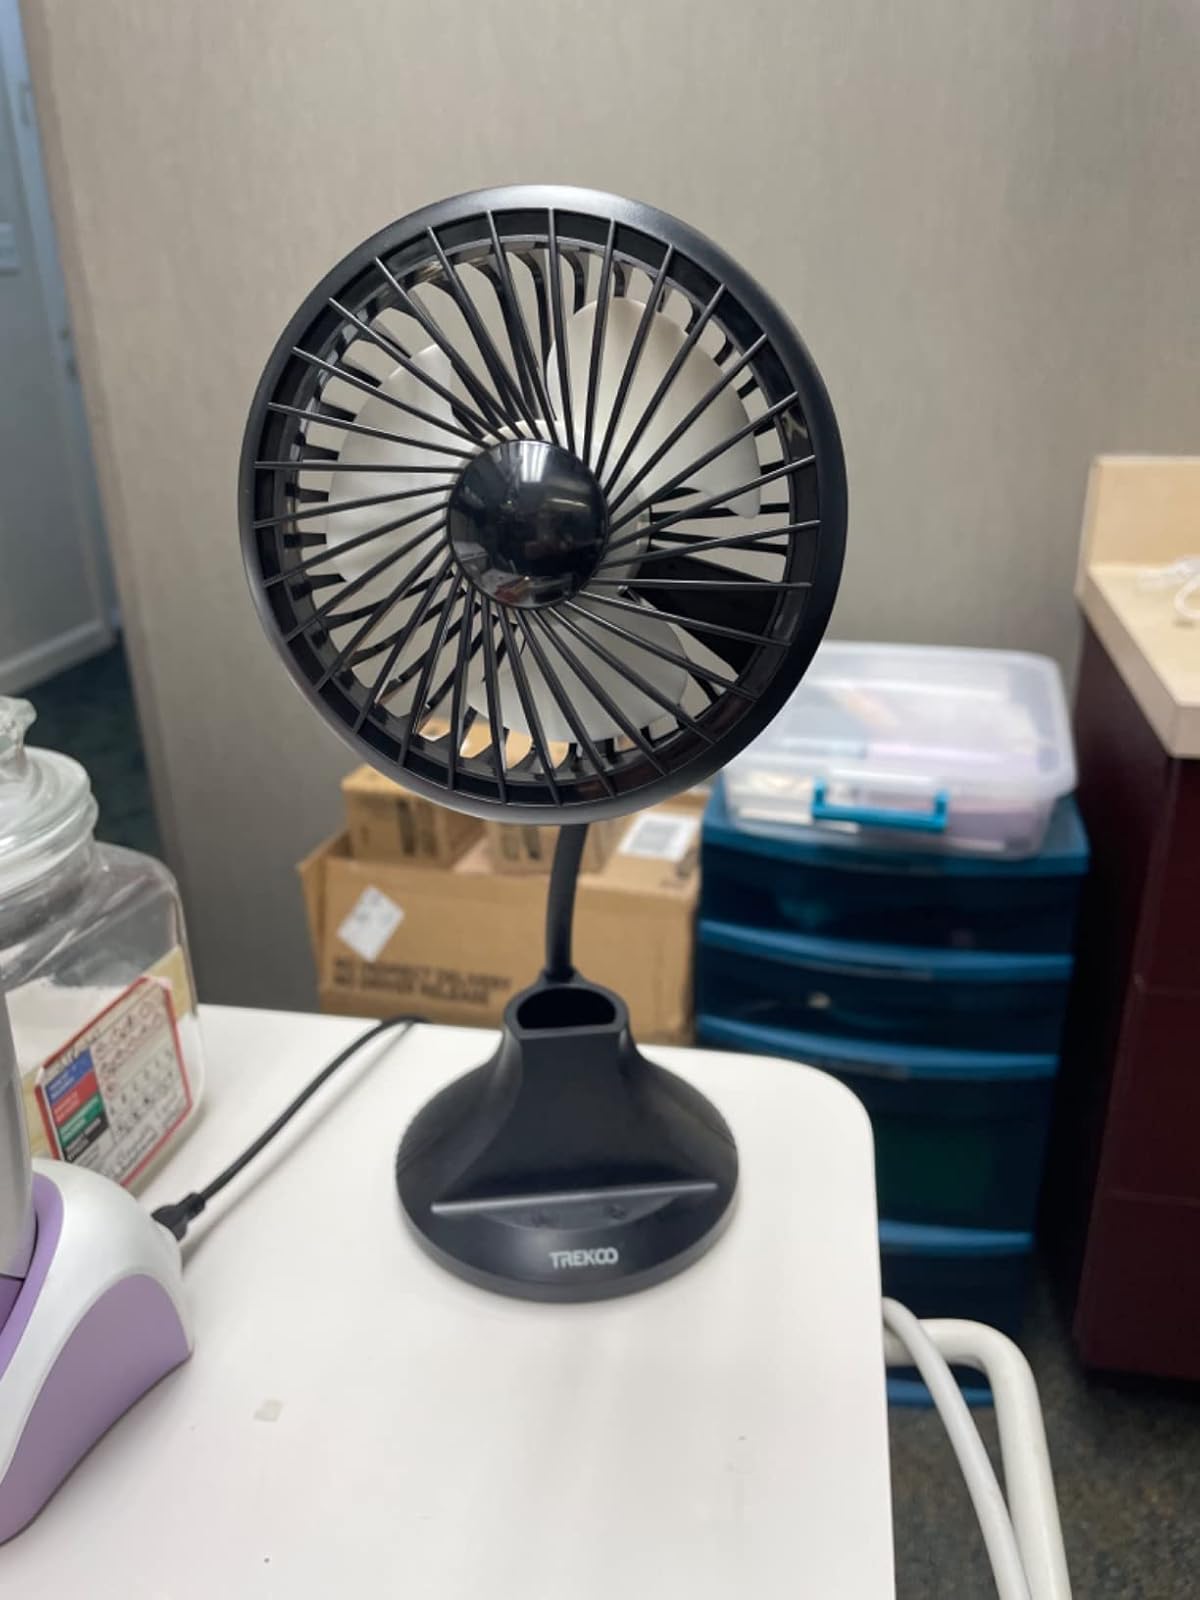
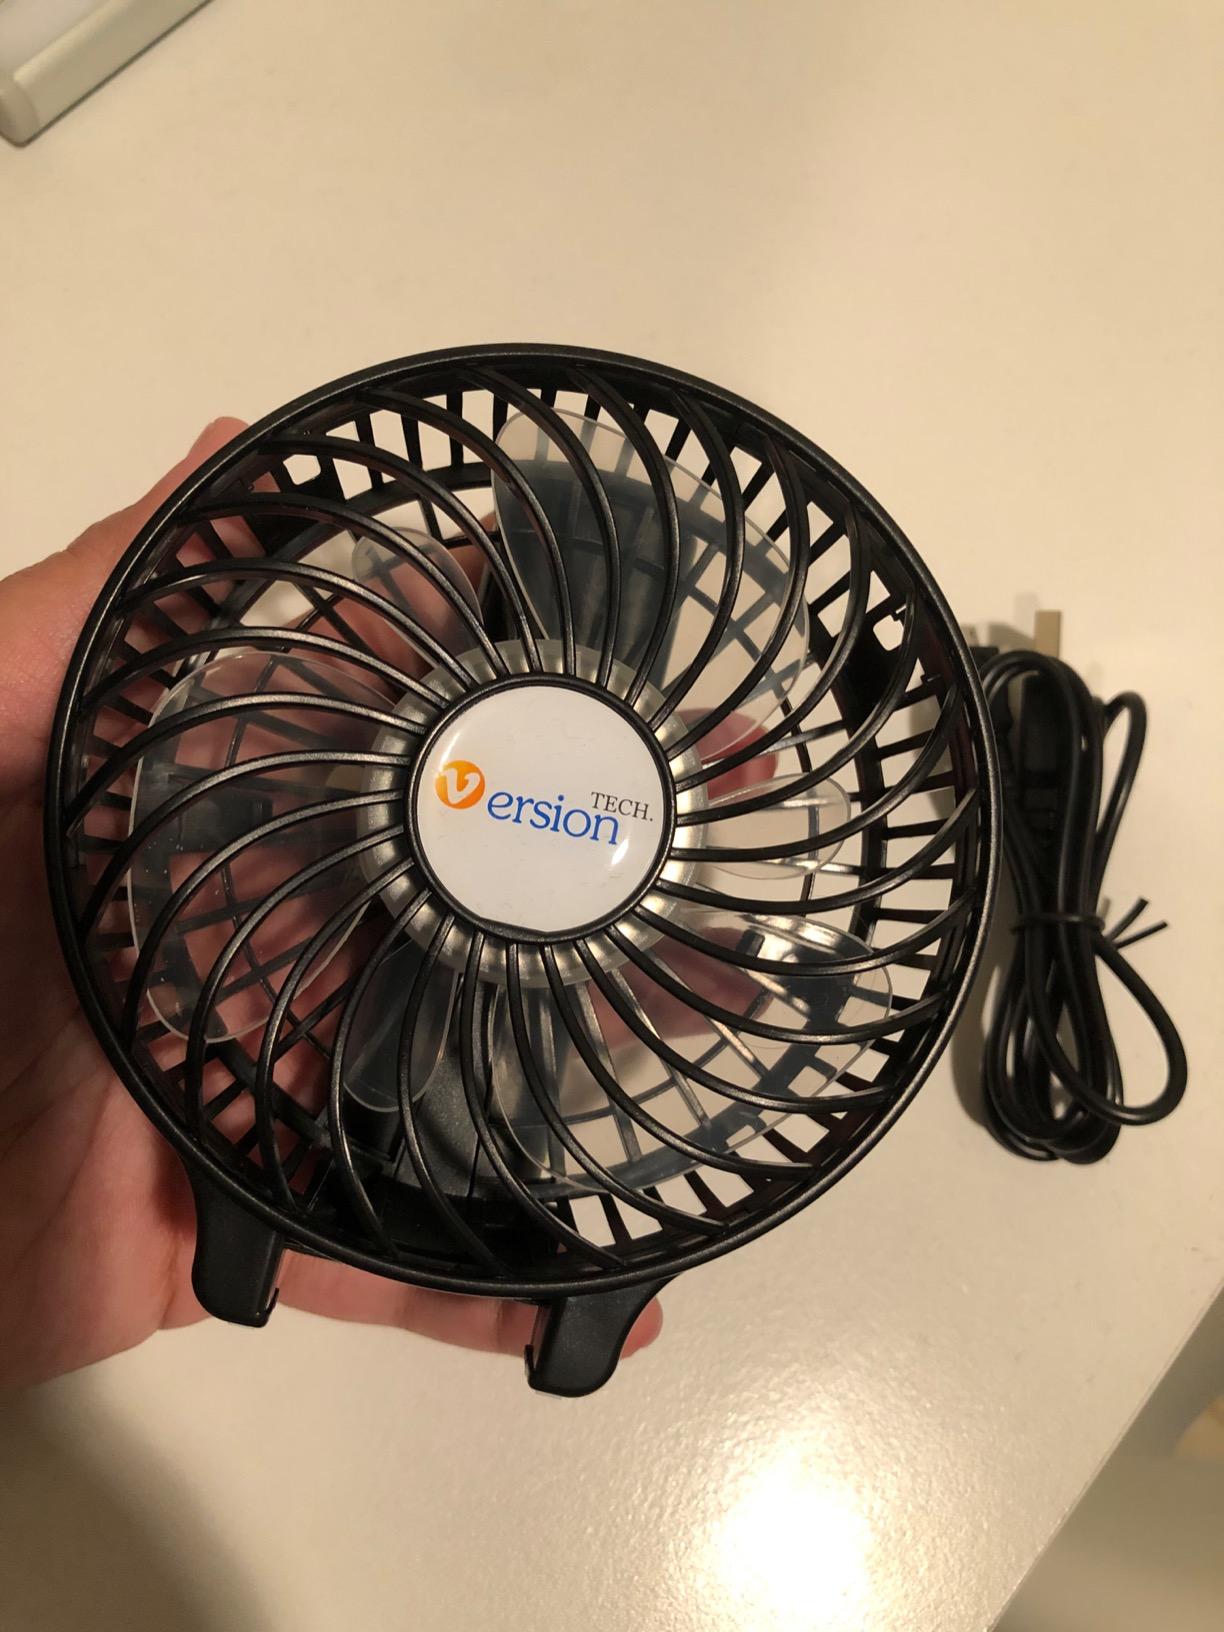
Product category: fan
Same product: no